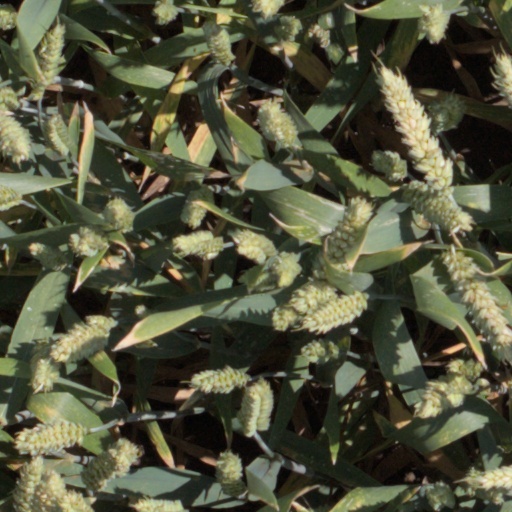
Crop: wheat